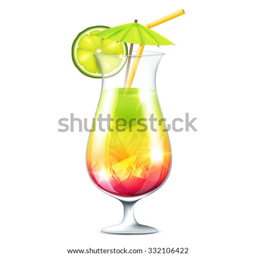
vector illustration of tropical cocktail on a transparent background